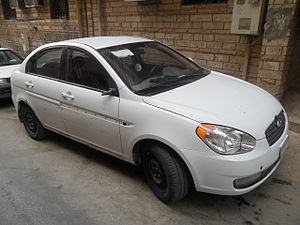
Hyundai Accent / Accent (MC, 2006−2008) / Prototype
Hyundai Accent 2010 in Saudi Arabia
Hyundai Accent er en personbilsmodel fremstillet af Hyundai Motor siden foråret 1994. Modellen afløste forgængeren Hyundai Pony og har skiftevis tilhørt miniklassen og den lille mellemklasse. Hyundai Accent var efter Hyundai S-Coupé den anden bilmodel med egenudviklet motor, hvor forgængerne kørte med licensproducerede Mitsubishi-motorer.